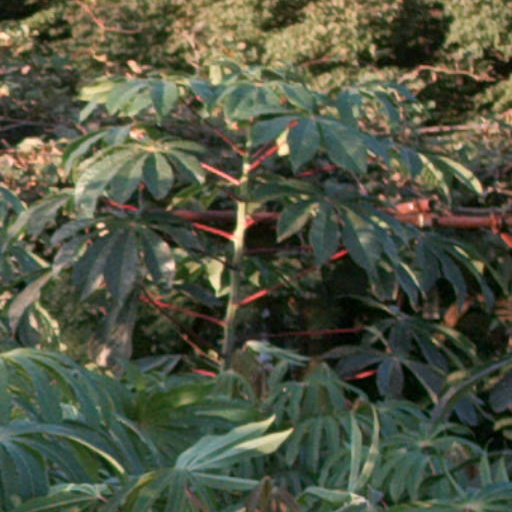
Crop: cassava